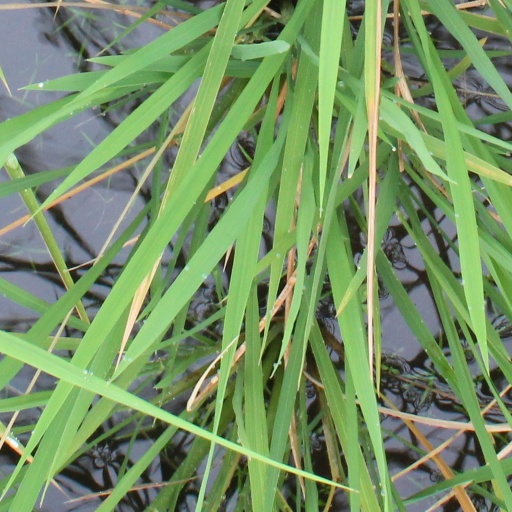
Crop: rice